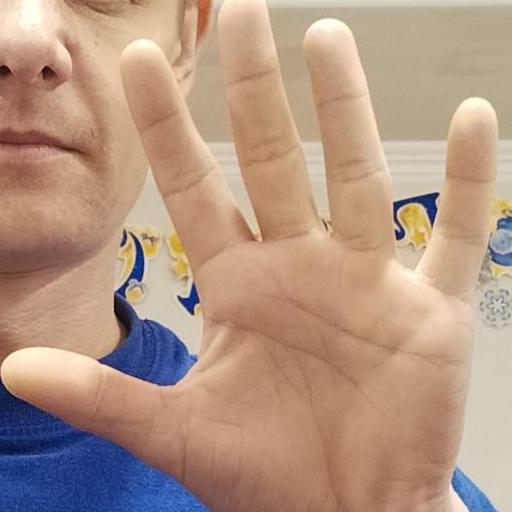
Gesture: palm